Narcís Monturiol

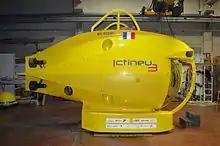
Side view of the "Ictineu 3", a crewed submersible named after "Ictíneo I" and "II".

No other submarine employed an anaerobic propulsion system until 1940 when the German Navy tested a system employing the same principles, the Walter turbine, on the experimental V-80 submarine and later on the Type XVII submarines. The problem of air-independent propulsion was finally resolved with the construction of the first nuclear powered submarine, the USS "Nautilus".